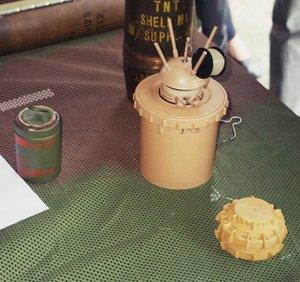
Journées Nation Défense, Esplanade des Invalides, Paris, France, 24-25 septembre 2005. Présentation de mines. Celle du centre est une Valmara 69, celle à gauche un VS-50. Il s'agit d'engins conçue par la société italienne Valsella Meccanotecnica.
Une mine terrestre est une charge explosive conçue et placée de façon à être déclenchée, par l'action involontaire de l'ennemi, au passage de personnes ou de véhicules.